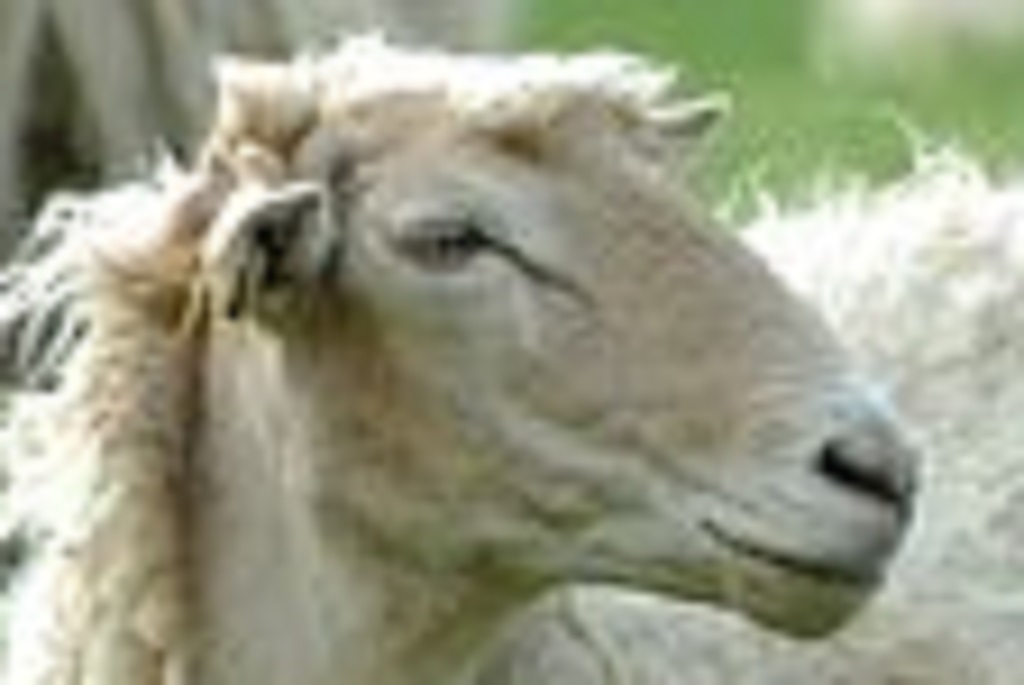
Label: no pain